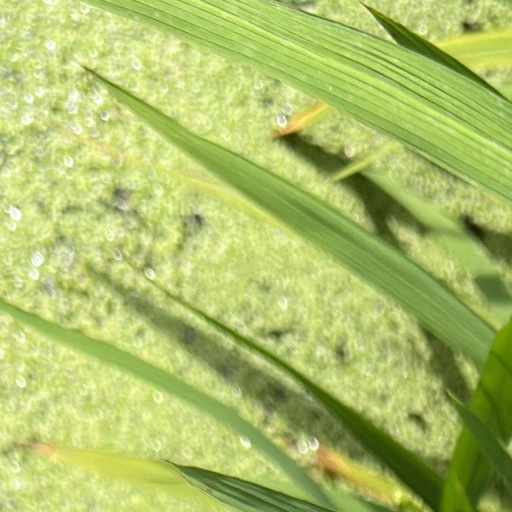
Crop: rice